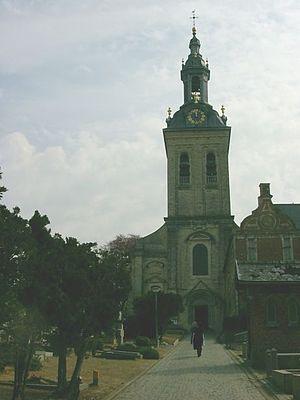
Godefroid de Aertrode fut le 16ᵉ abbé de Parc, de 1316 jusqu'à sa mort, le 17 mai 1332, Parc étant une abbaye prémontrée située dans le Brabant flamand, en Belgique, près de Louvain, fondée en 1129 et toujours en activité.
Guillaume Bodenvlas de Lubbeek fut le 13ᵉ abbé de Parc, de 1289 jusqu'à sa mort, le 26 mars 1307, Parc étant une abbaye prémontrée située dans le Brabant flamand, en Belgique, près de Louvain, fondée en 1129 et toujours en activité.
Henri van Overbeke fut le 22ᵉ abbé de Parc, du 16 septembre 1368 jusqu'à sa mort, le 8 mars 1391, Parc étant une abbaye prémontrée située dans le Brabant flamand, en Belgique, près de Louvain, fondée en 1129 et toujours en activité. Du temps de cet abbé, 34 religieux furent acceptés à l'abbaye, dont 9 convers.